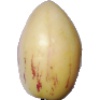
Label: Pepino 1